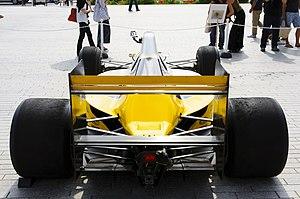
La Minardi M190 est la monoplace de Formule 1 engagée par la Scuderia Minardi dans le cadre du championnat du monde de Formule 1 1990 Elle est pilotée par les Italiens Pierluigi Martini, qui effectue sa troisième saison consécutive au sein de l'écurie italienne, et Paolo Barilla, remplacé par Gianni Morbidelli pour les deux dernières manches du championnat.